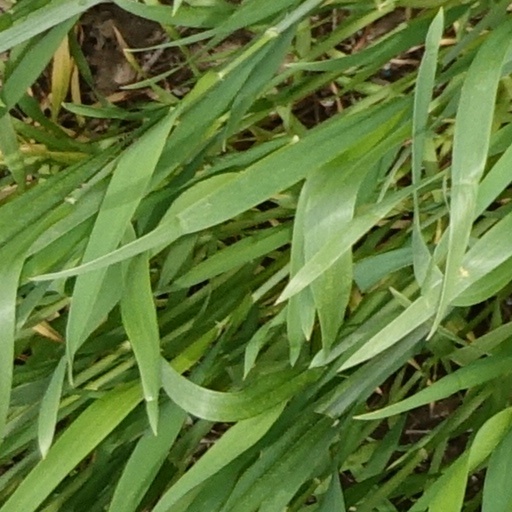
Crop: wheat